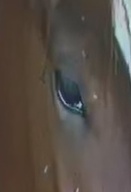
Face region: eyes (orbital_tightening_and_eye_area)
Pain indicator: obviously_present